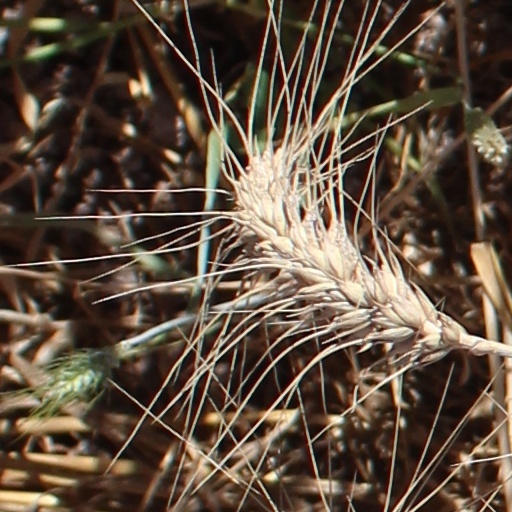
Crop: wheat